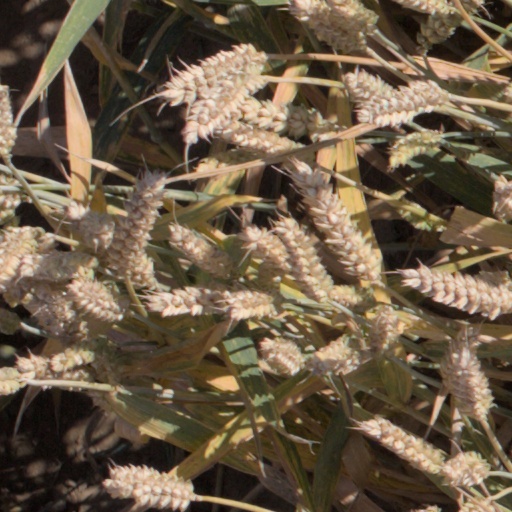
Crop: wheat